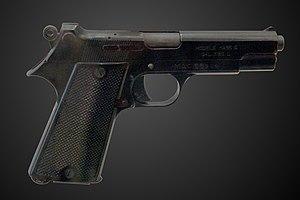
Le pistolet automatique modèle 1935S fut réglementaire dans l'Armée française de 1940 à 1962, conjointement au pistolet automatique modèle 1935A. Il fut remplacé par le MAC 50.